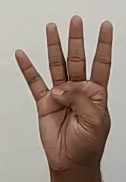
ASL sign: 4